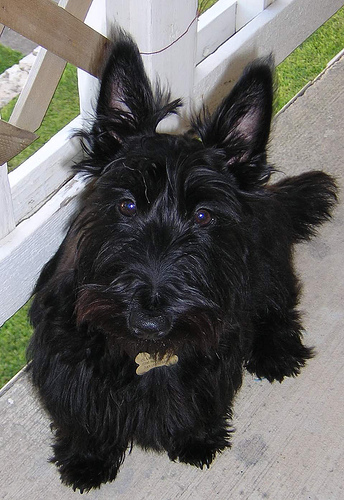
Animal: dog
Breed: scottish terrier